Familjen Anderssons sjuka jul

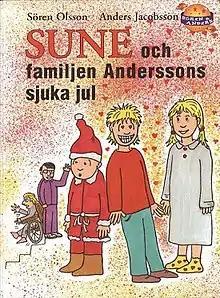

Familjen Anderssons sjuka jul (""The Andersson Family's Sick Christmas"") was the 1998 edition of Sveriges Radio's Christmas Calendar. Based on the Sune books, it was also released as a book in 1998.